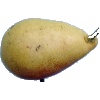
Label: Pear 2